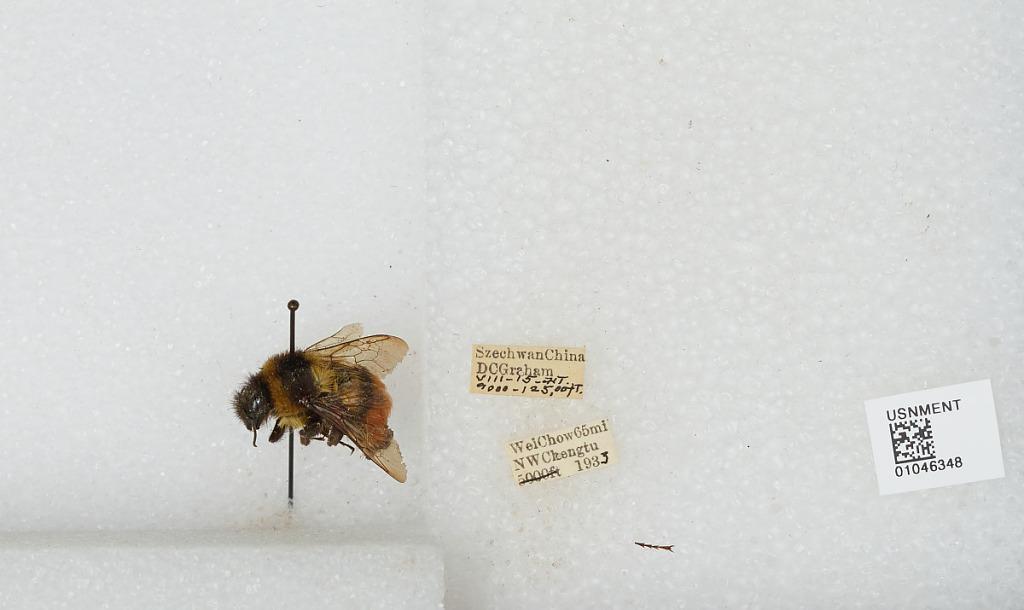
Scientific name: Bombus sp.
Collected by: D. Graham
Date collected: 1933-8-15
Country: China
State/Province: Sichuan
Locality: Wei Chow 65 miles NW Chengdu